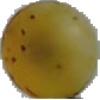
Label: Grape White 3